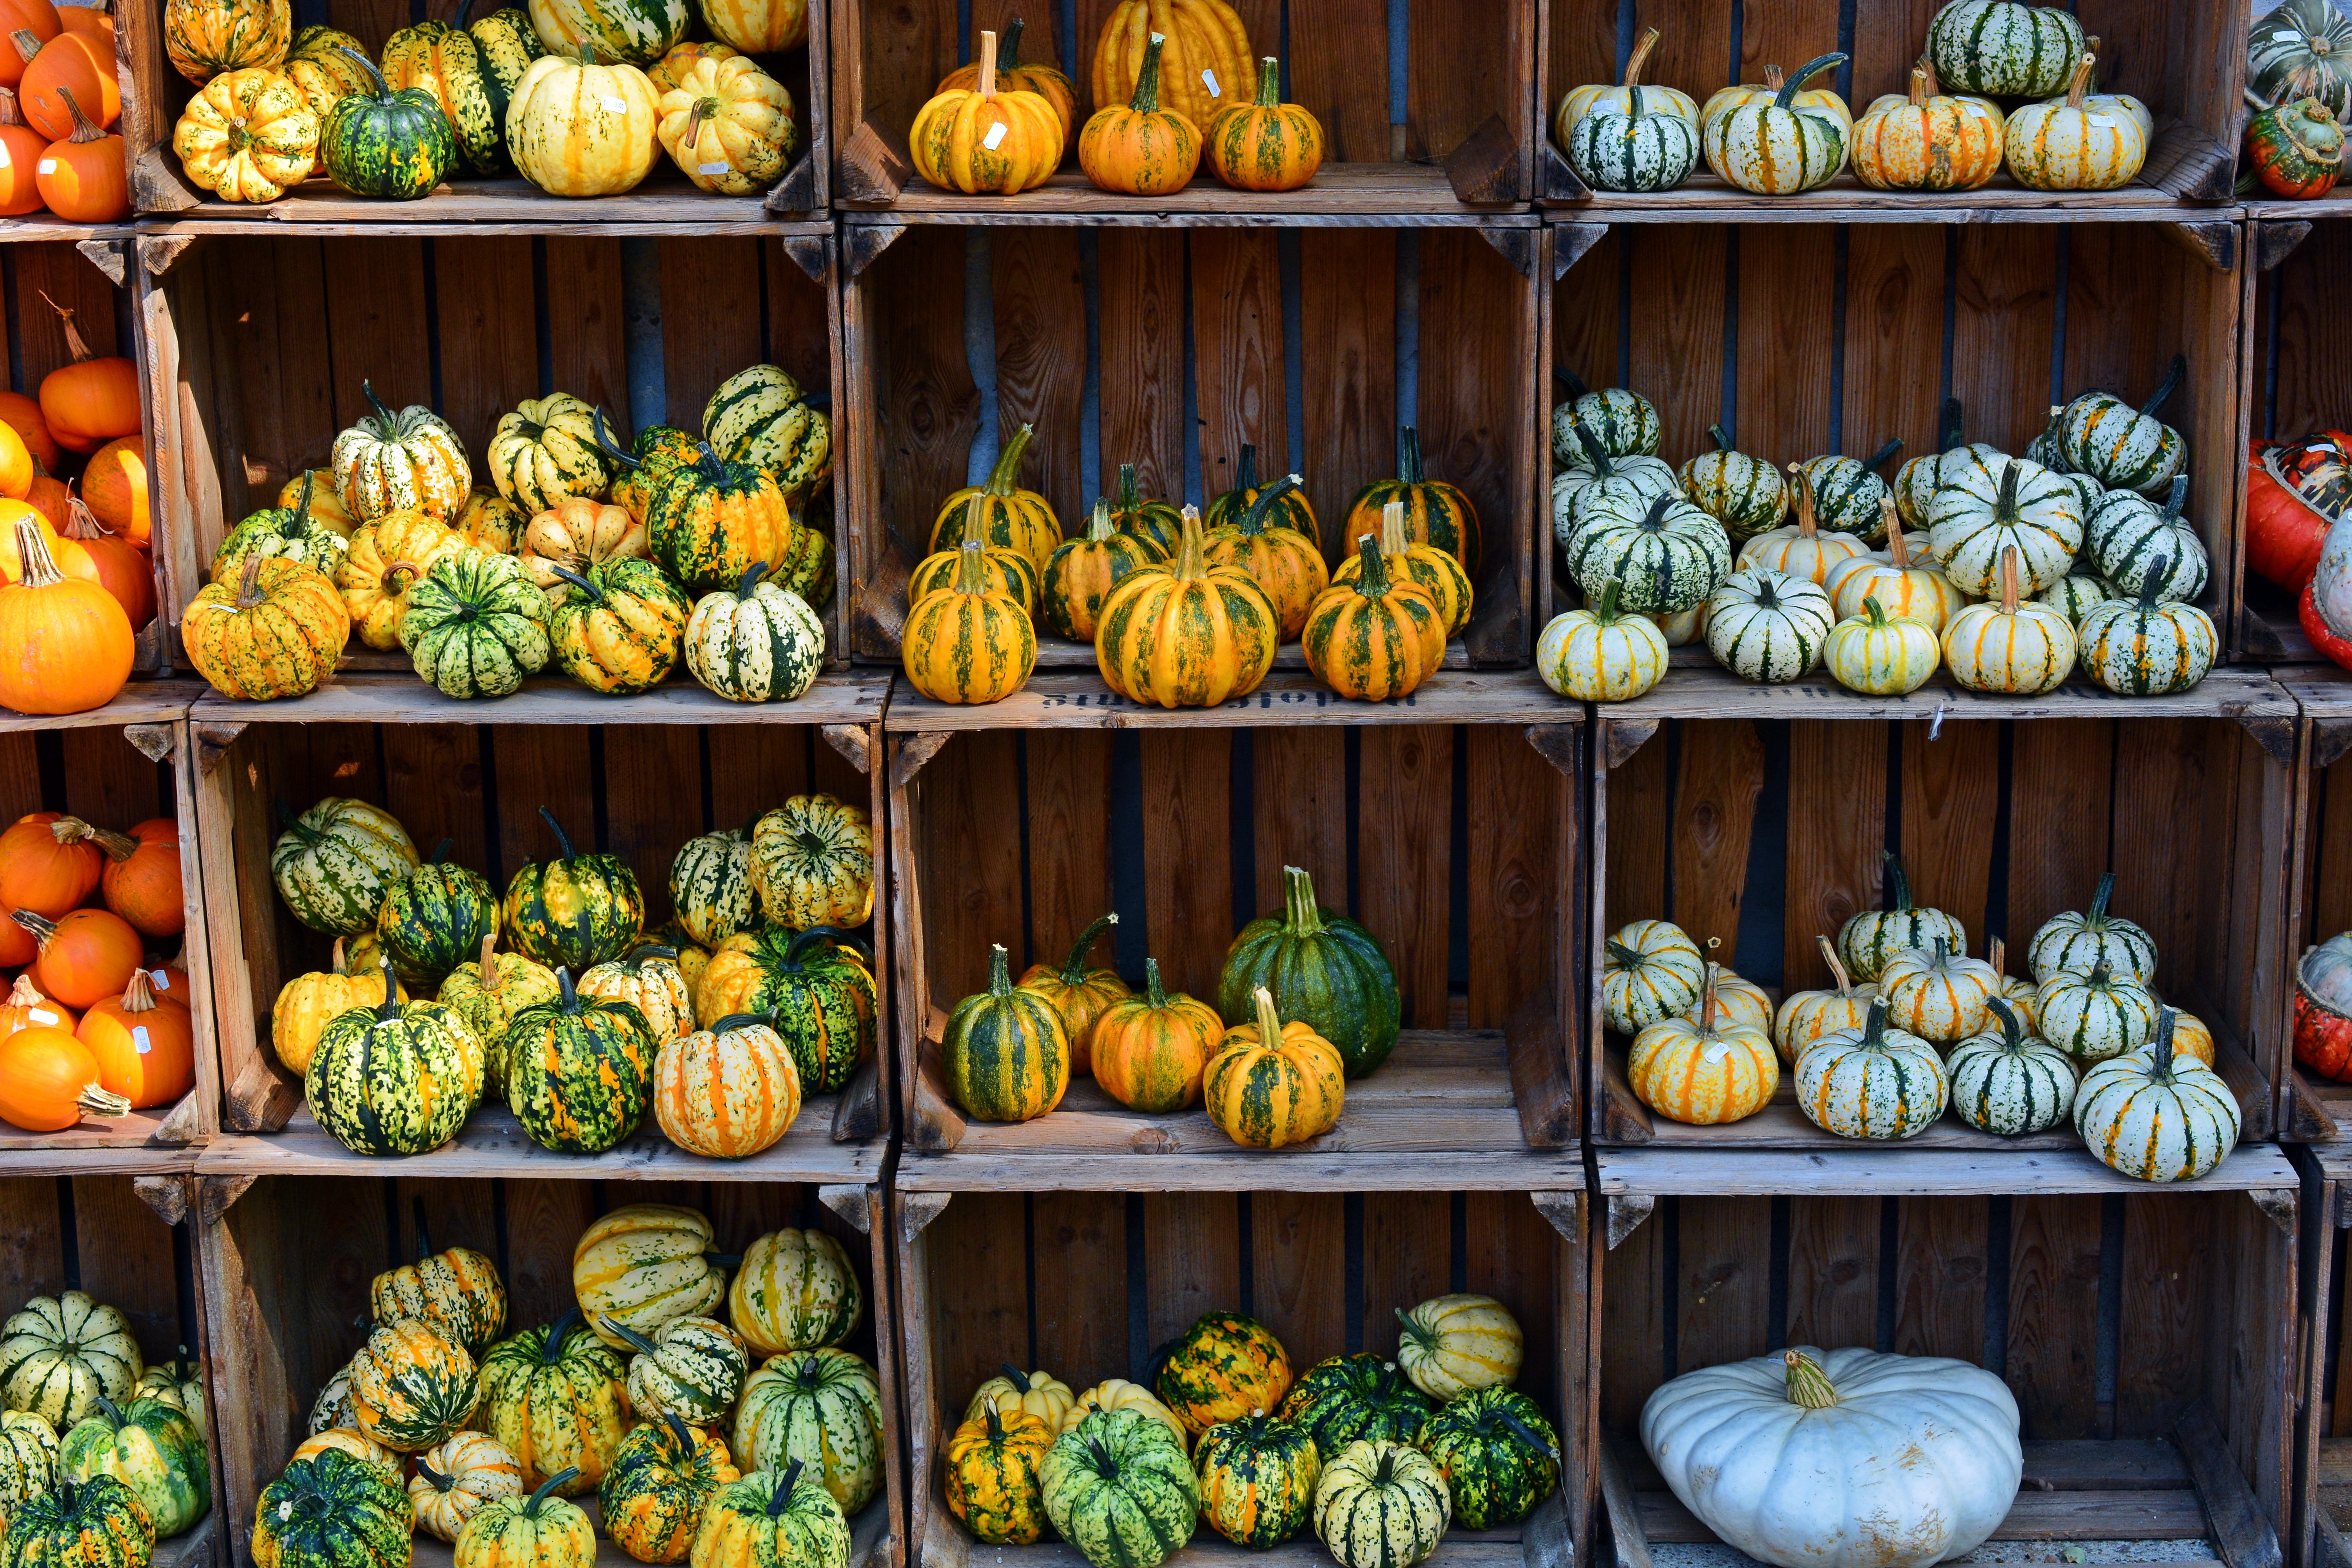
farm, city, decoration, food, produce, vegetable, autumn, pumpkin, market, marketplace, squash, gourd, thanksgiving, september, sale, grocery store, floristry, benefit from, cucurbita, pumpkin soup, local food, harvest time, pumpkin yard cordes, human settlement, greengrocer